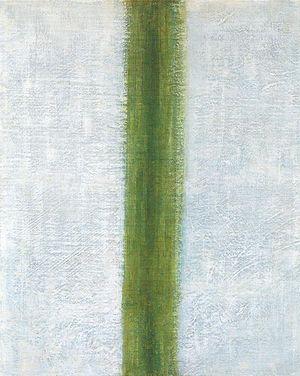
Le Musée national d’art contemporain de Thessalonique est un musée d'État établi à Thessalonique, en Macédoine-Centrale, en Grèce.